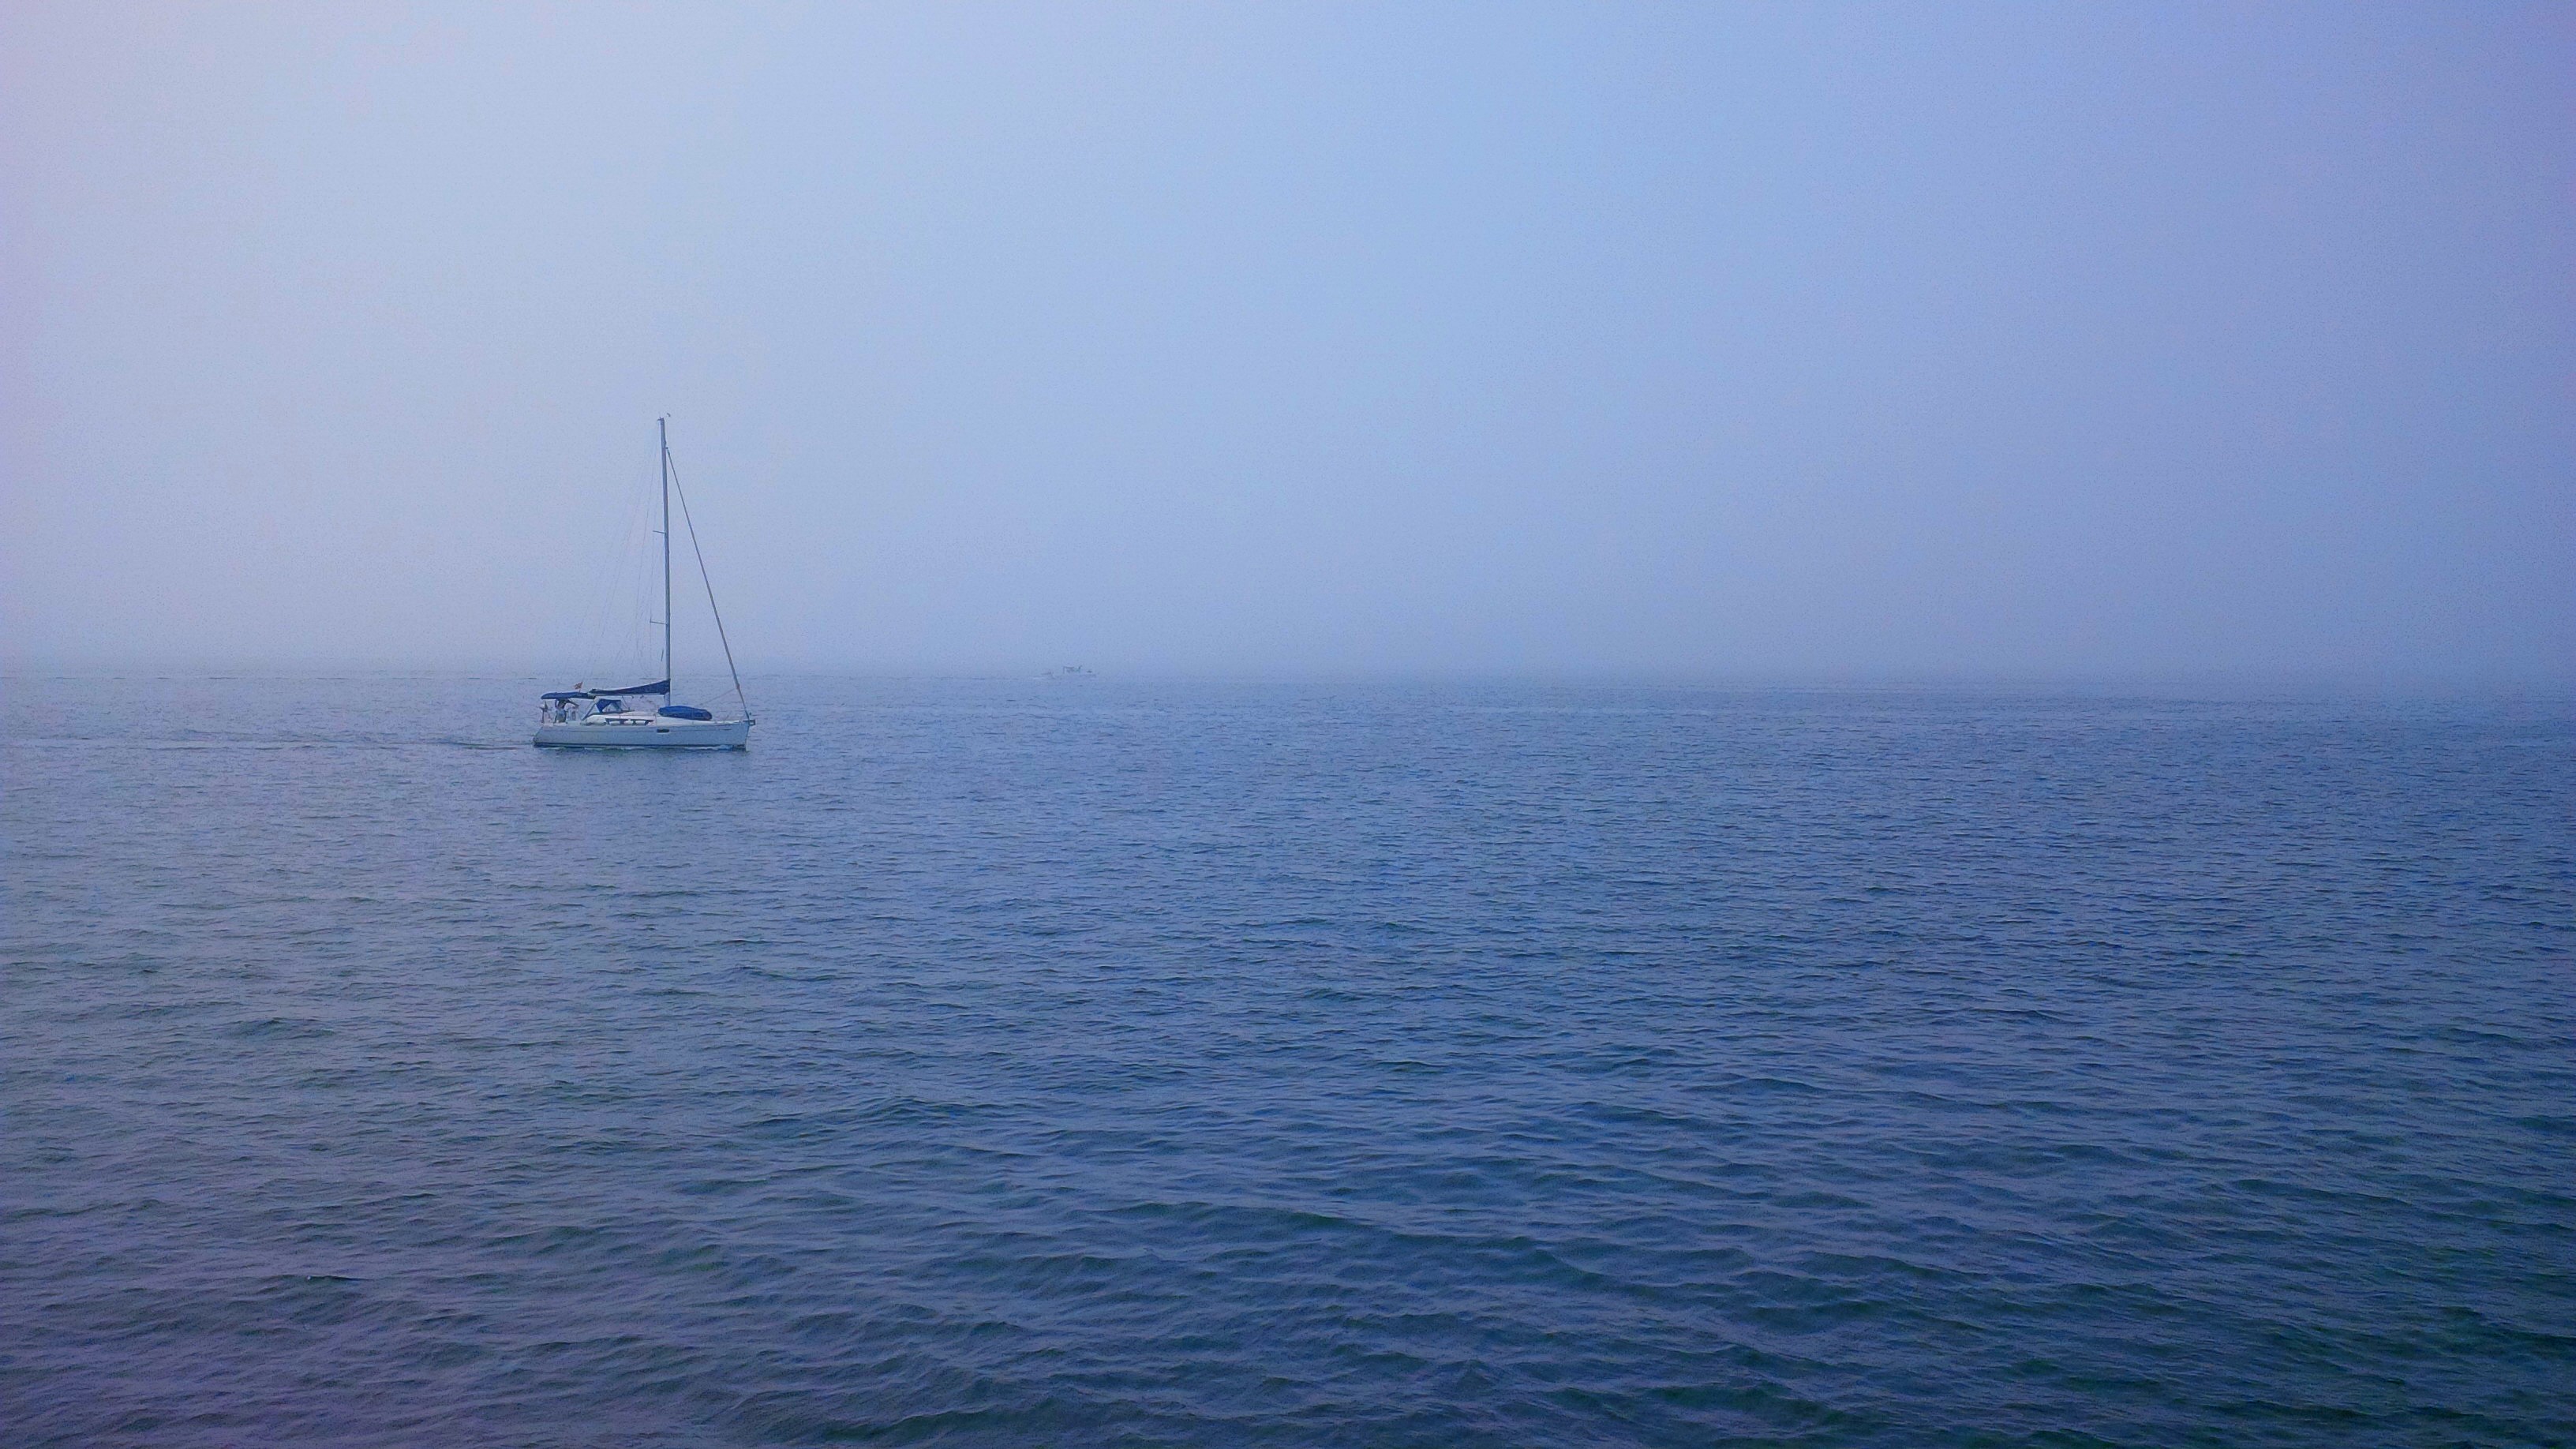
sea, coast, water, ocean, horizon, boat, vehicle, sailing, calm, bay, blue, sailboat, publicdomain, background, nautical, sail, channel, watercraft, atmospheric phenomenon